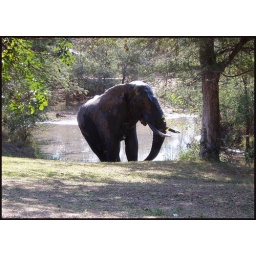
This elephant had just given himself a bath in the watering hole that bordered Ngala Private Game Reserve.